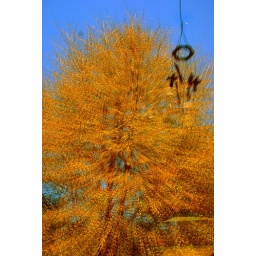
reflection in my kitchen window